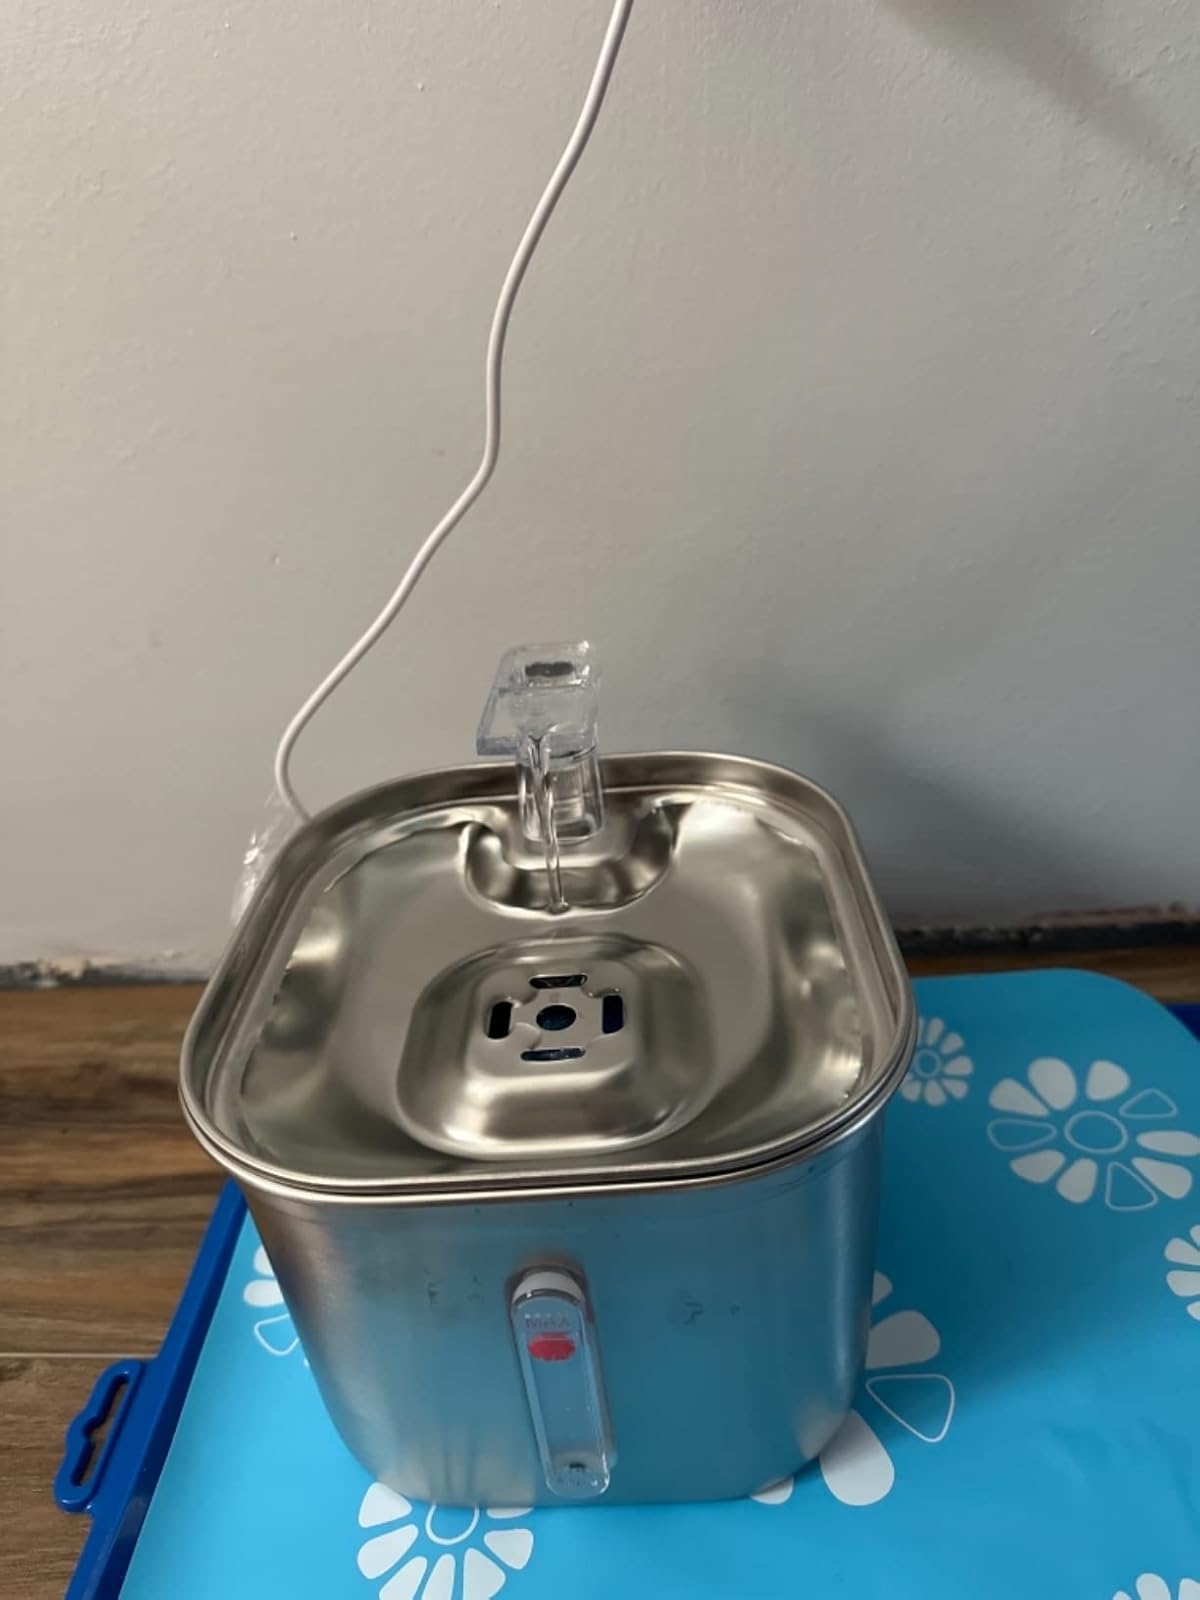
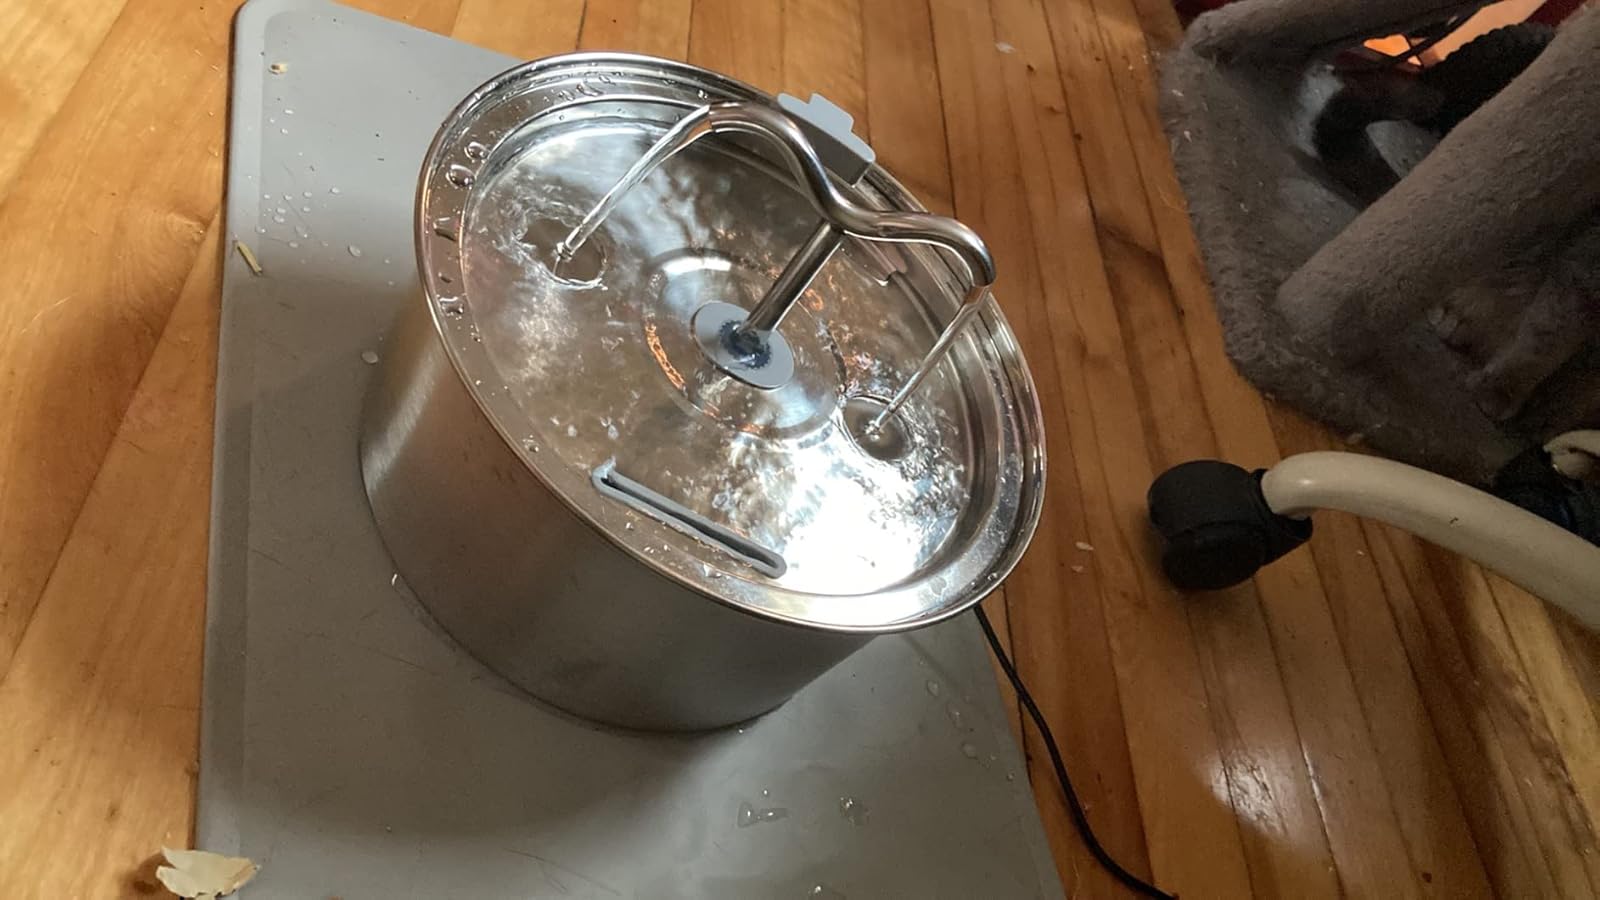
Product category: items_bowl
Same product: no